Adam Gottlob Moltke

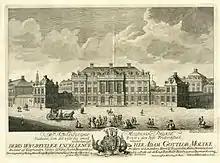
Amalienborg, Moltke's Palace in 1756

From 1748 to 1749, the district of Frederiksstaden was founded by King Frederick V to commemorate the tercentenary of the Oldenburg family's ascent to the throne of Denmark. While the development was the idea of Danish Ambassador Plenipotentiary in Paris, Johann Hartwig Ernst, Count von Bernstorff, Moltke, along with the royal architect, Nicolai Eigtved, spearheaded the construction. The project consisted of four identical mansions, built to house four distinguished families of nobility from the royal circles, placed around an octagonal square. Moltke's mansion, which was erected in 1750–54, was the most expensive of the four palaces at the time it was built, and had the most extravagant interiors. It's Great Hall ("Riddersalen") featured woodcarvings ("boiserie") by Louis August le Clerc, paintings by François Boucher and stucco by Giovanni Battista Fossati, and is acknowledged widely as perhaps the finest Danish Rococo interior. The mansion formally opened on 30 March 1754, the King's thirtieth birthday.